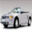
Label: automobile